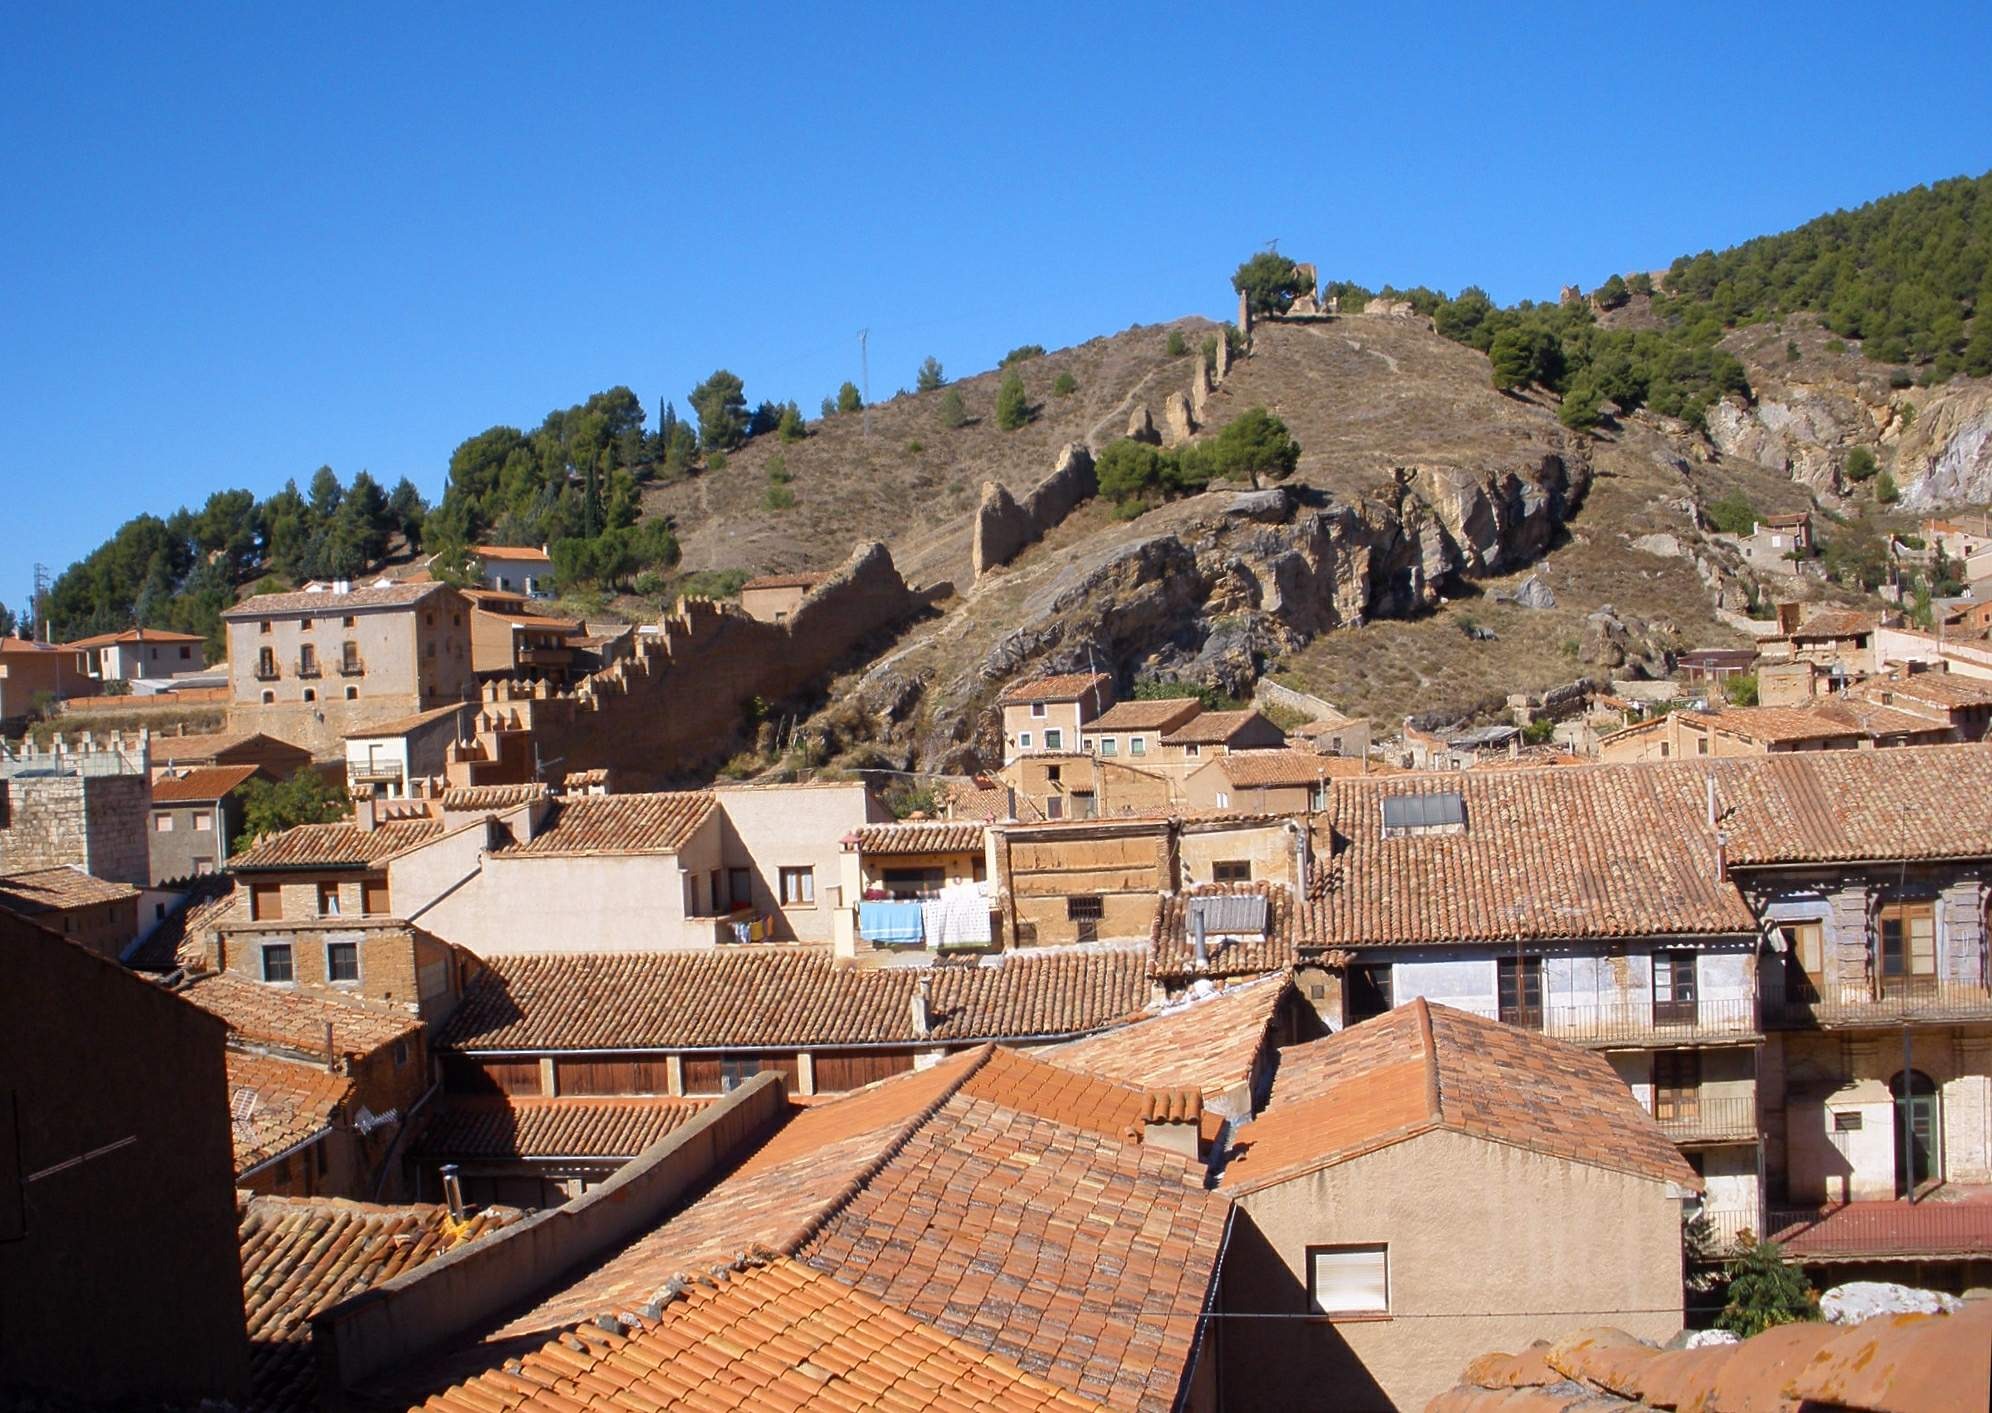
nature, architecture, sky, countryside, town, country, summer, vacation, travel, village, spring, tourism, trees, outside, spain, buildings, mountains, ruins, homes, houses, unesco world heritage site, historic site, ancient history, human settlement, daroca